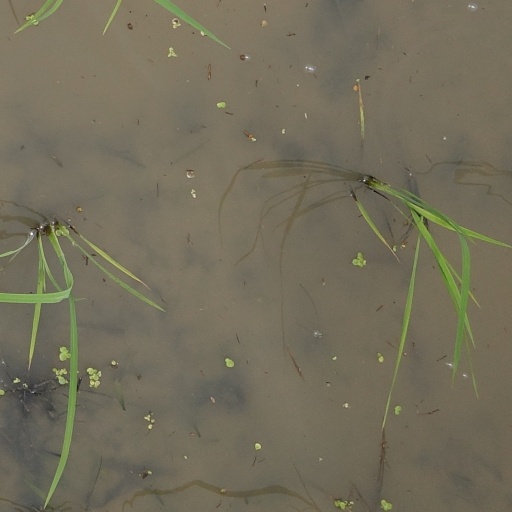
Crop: rice